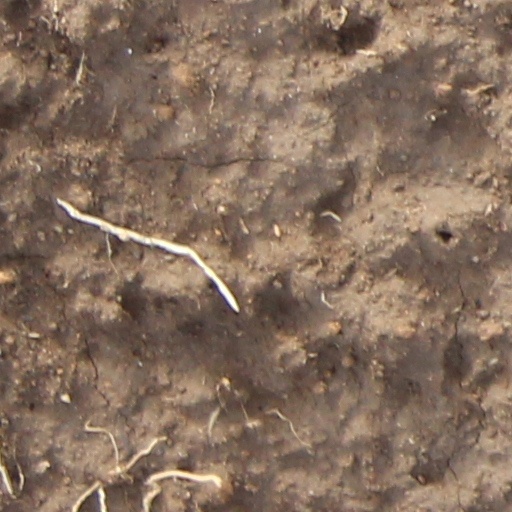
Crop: wheat